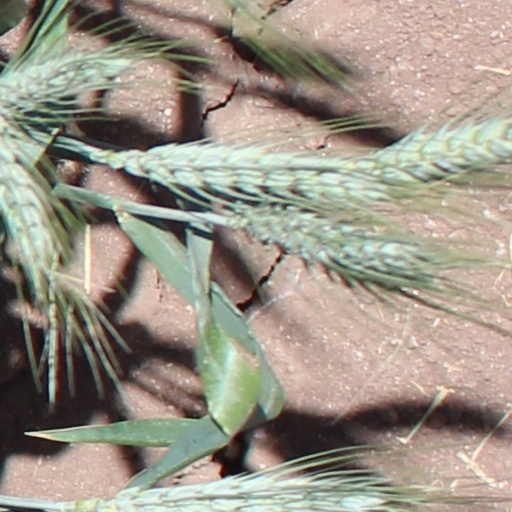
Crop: wheat